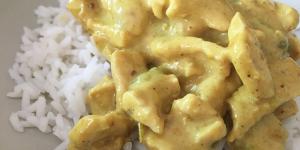
pollo al curry con leche de coco